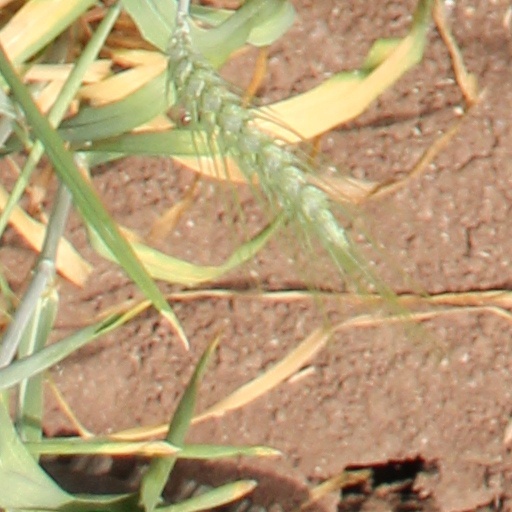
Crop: wheat